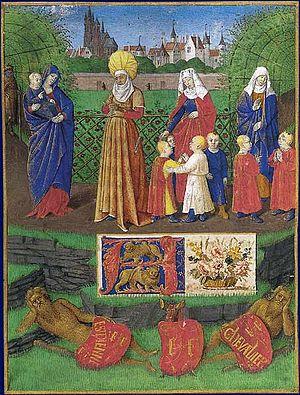
Sainte Anne et les trois Marie Heures d'Étienne Chevalier, enluminées par Jean Fouquet. Paris, BnF, département des Manuscrits, NAL 1416. D'après la Légende dorée, sainte Anne eut trois époux, Joachim, Cléophas et Salomé, avec lesquels elle eut respectivement la Vierge, Marie, épouse d'Alphée, et Marie, épouse de Zébédée. À l'angle d'un jardin urbain, devant un treillis garni de rosiers, sainte Anne se tient parmi ses trois filles accompagnées de leurs enfants. La Vierge, portant Jésus dans ses bras, se détache sur la perspective verdoyante d'une tonnelle, où saint Joseph apparaît au fond à gauche.
Salomé, aussi appelée Marie Salomé, est une disciple de Jésus qui apparaît brièvement dans les évangiles canoniques et de façon plus détaillée dans les évangiles apocryphes. Elle est identifiée à la femme de Zébédée, la mère de Jacques de Zébédée et de Jean de Zébédée, plus connu sous le nom d'Apôtre Jean. Tous deux sont membres du « groupe des douze », appelé par la suite douze Apôtres. Dans les traditions chrétiennes, elle est aussi la demi-sœur de Marie, la mère de Jésus.
Sous le vocable de saintes Maries ou Trois Maries, la tradition catholique désigne trois femmes disciples de Jésus : Marie Madeleine, Marie Salomé et Marie Jacobé, qui seraient les trois femmes au pied de la croix dans les évangiles synoptiques alors que l'évangile attribué à Jean ne semble citer que deux d'entre elles. Selon la tradition chrétienne ou la légende, elles seraient venues s'établir en Camargue après avoir été contraintes à l'exil par les Romains. La figure des Trois Maries est reprise aussi pour désigner les trois filles appelées Marie que sainte Anne, la grand-mère de Jésus, aurait eues de trois mariages successifs. On la retrouve dans certaines traditions chrétiennes avec les trois Maries qui se rendent au tombeau du Christ le dimanche qui suit sa crucifixion pour embaumer son corps.
La Chapelle des Trois-Maries, située à Montsûrs était une chapelle. Elle est démolie en juin 1855 pour faire place à l'Église Saint-Martin du XIXᵉ siècle. Le nom provient du culte des Trois Marie développé en Bretagne et en Mayenne au Moyen Âge par Pierre de Nantes, qui fut évêque de Rennes, et issu de croyances tirées de la Légende dorée.
La Sainte Anne trinitaire, parfois appelée sainte-Anne-en-tierce ou Sainte Anne ternaire, désigne le thème iconographique chrétien anciennement appelé Sainte Anne, la Vierge et l'Enfant. Il s'agit d'une image de dévotion associant la grand-mère Anne, la mère Marie et l'Enfant Jésus.
La Sainte Parenté désigne l'ensemble de la famille de Marie, descendants de sa mère St. Anne et composée de ses parents et sœurs et des maris et enfants de celles-ci. Selon la tradition qui a ses origines dans des manuscrits apocryphes et qui est notamment détaillée dans La Légende dorée de Jacques de Voragine, elle est composée de 17 personnes. La Sainte Parenté est une thème populaire de l'iconographie du Saint-Empire romain, principalement dans la région correspondant à l'Allemagne et aux Pays-Bas actuels, et se retrouve dans de nombreuses formes : enluminures, vitraux, sculptures, haut reliefs et peintures de la fin du XVᵉ siècle et le début du XVIᵉ siècle. Ce thème est à rapprocher de la Trinité mariale qui montre seulement Sainte Anne, Marie et Jésus, de la Sainte Famille, où Anne est remplacé par Joseph, et enfin de la Sainte Trinité, sans présence féminine, composée de Dieu le Père, du Fils et du Saint Esprit.
Dans la tradition chrétienne Clopas, frère ou demi-frère de Joseph, épouse Marie Jacobé. Avec elle, il a deux fils: Jacques le Mineur et Joset. C'est Marie Jacobé qui est présente près de la croix de Jésus dans les évangiles attribués à Marc et à Matthieu. Dans l'évangile attribué à Jean, elle est appelée « Marie femme de Clopas », il est précisé qu'elle est la sœur de la mère de Jésus, mais les noms de ses fils ne sont pas mentionnés. Clopas est aussi le père de Siméon de Clopas qui succède à Jacques le Juste après la destruction du Temple à la tête de l'église de Jérusalem, « car il était cousin germain de Jésus ».
Sainte Anne est la mère de la Vierge Marie dans la tradition catholique ainsi que dans la tradition musulmane sous le nom de Hannah. Aucun texte du Nouveau Testament ne mentionne la figure d'Anne qui apparaît dans des apocryphes dont la critique historique estime que, tout comme les récits d'enfance ajoutés tardivement aux évangiles selon Luc et selon Matthieu, ils sont encore plus légendaires que la partie centrale des évangiles. Il n'est toutefois pas exclu que ces textes contiennent certaines traces historiques. Comme dans les évangiles canoniques, ceux qui ont été déclarés apocryphes effectuent de nombreux parallèles avec des passages de l'Ancien Testament, pour convaincre leurs lecteurs de leur démonstration. Ainsi dans la tradition catholique, le personnage d'Anne fait souvent référence à son homonyme Anne, mère de Samuel, prophète et dernier juge d'Israël. Il en est de même dans la tradition musulmane.
La Légende dorée est un ouvrage rédigé en latin entre 1261 et 1266 par Jacques de Voragine, dominicain et archevêque de Gênes, qui raconte la vie d'environ 150 saints ou groupes de saints, saintes et martyrs chrétiens, et, suivant les dates de l'année liturgique, certains événements de la vie du Christ et de la Vierge Marie.
Marie de Clopas ou Marie-Jacobé est un personnage du Nouveau Testament qui est ainsi nommée dans l'évangile selon Jean. Selon différentes approches exégétiques et traditions, elle serait l'épouse de Clopas ou encore la « mère de Jacques le petit et de Joset » qui apparaissent dans les évangiles synoptiques.
La collégiale Saint-Tugal de Laval était située à Laval en Mayenne. Elle était liée à la paroisse Saint-Tugal de Laval. La collégiale fut démolie en 1798. Lors du rétablissement du culte en 1800, il ne pouvait être aucunement question ni du rétablissement du chapitre ni de celui de la paroisse de Saint-Tugal qui se trouva réunie tout naturellement à celle de la Trinité.
Pierre de Nantes, dit aussi Pierre de Guémené, Pierre Benoît ou Pierre Bernard, est un évêque français, après avoir été doyen de Châteaubriant, dans le diocèse de Nantes et simple diacre.